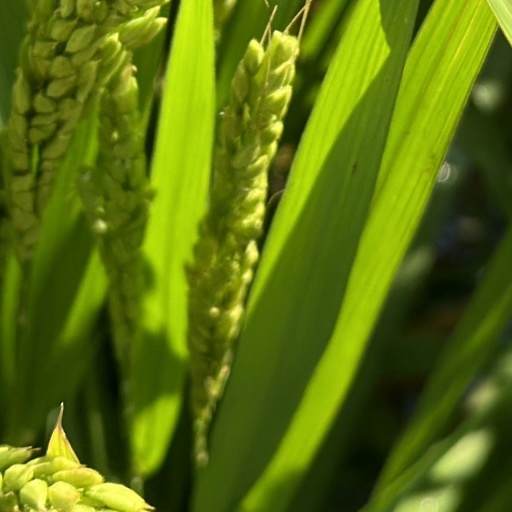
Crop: rice